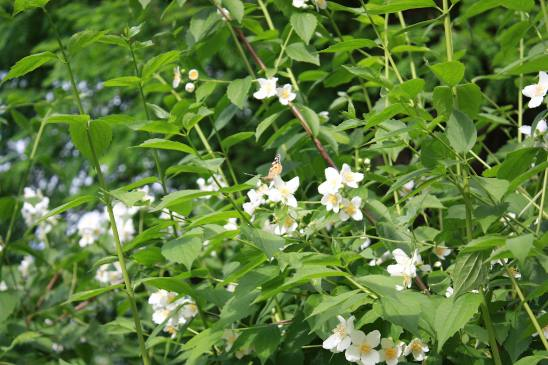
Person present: No